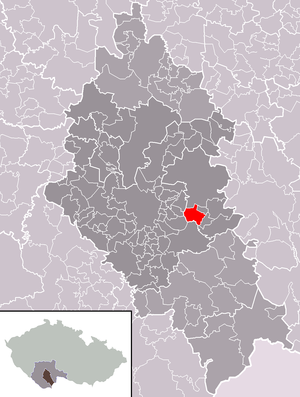
Zvíkov est une commune du district de České Budějovice, dans la région de Bohême-du-Sud, en République tchèque. Sa population s'élevait à 255 habitants en 2020.